Istrian–Dalmatian exodus

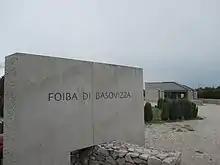
The foiba of Basovizza, near Trieste

The mixed Italian-Slovenian Historical Commission, established in 1995 by the two governments to investigate these matters, described the circumstances of the 1945 killings:14. These events were triggered by the atmosphere of settling accounts with the fascists; but, as it seems, they mostly proceeded from a preliminary plan which included several tendencies: endeavors to remove persons and structures who were in one way or another (regardless of their personal responsibility) linked with Fascism, with the Nazi supremacy, with collaboration and with the Italian state, and endeavors to carry out preventive cleansing of real, potential or only alleged opponents of the communist regime, and the annexation of the Julian March to the new SFR Yugoslavia. The initial impulse was instigated by the revolutionary movement, which was changed into a political regime and transformed the charge of national and ideological intolerance between the partisans into violence at the national level.